Hokuriku (train)

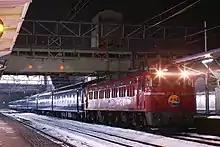
A down "Hokuriku" service at Takaoka Station, hauled by an EF81 locomotive, January 2010

The train was formed of 14 series sleeping cars based at JR East's Oku Depot in Tokyo, typically consisting of 8 cars. The train was hauled by a JR East Nagaoka-based EF64-1000 DC electric locomotive between Ueno and Nagaoka, where the train reversed, and by a JR East Nagaoka-based EF81 dual-voltage locomotive between Nagaoka and Kanazawa.